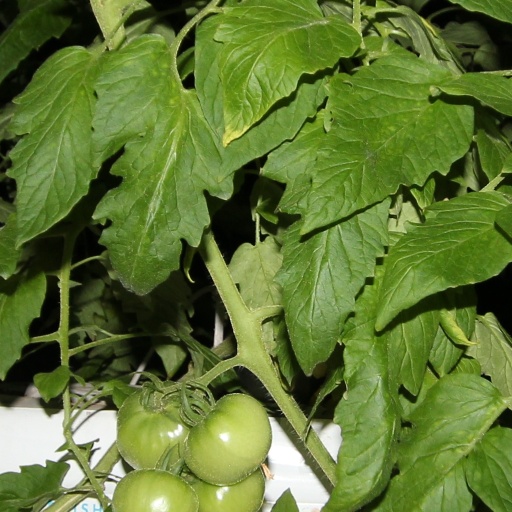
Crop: tomato